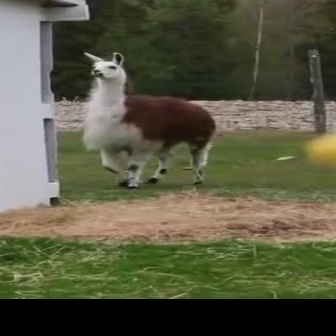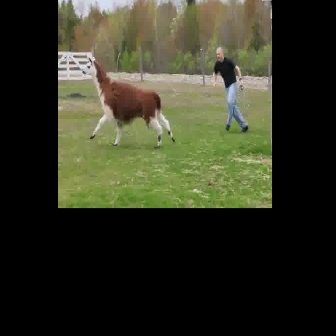
  Please identify the target specified by the bounding box [77,50,214,187] in the first image and locate it in the second image. Return the coordinates in [x_min,y_min,x_max,y_max] format.
Answer: [81,54,175,148]